Cliff Joslyn

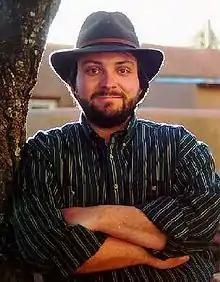
Joslyn in 2006

Cliff Joslyn (born 1963) is an American mathematician, cognitive scientist, and cybernetician. He is the Chief Knowledge Scientist at the Pacific Northwest National Laboratory in Seattle, and visiting professor of systems science at Binghamton University.